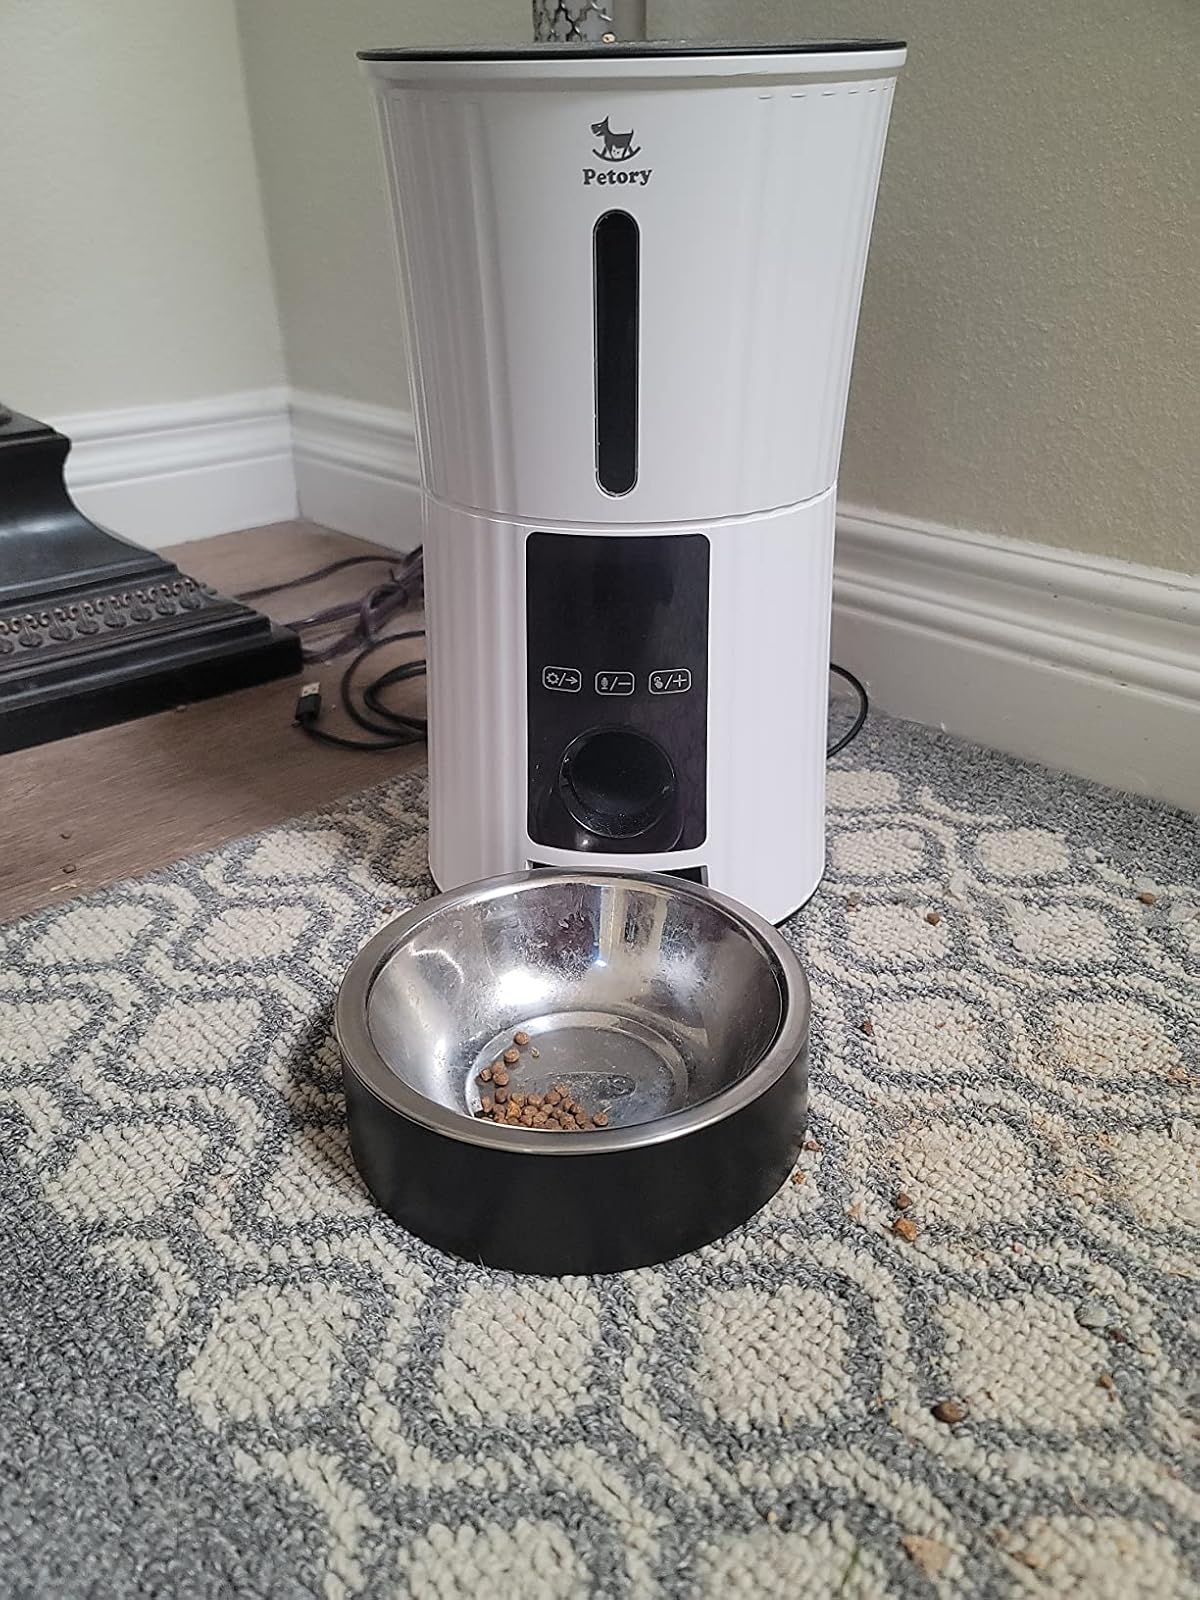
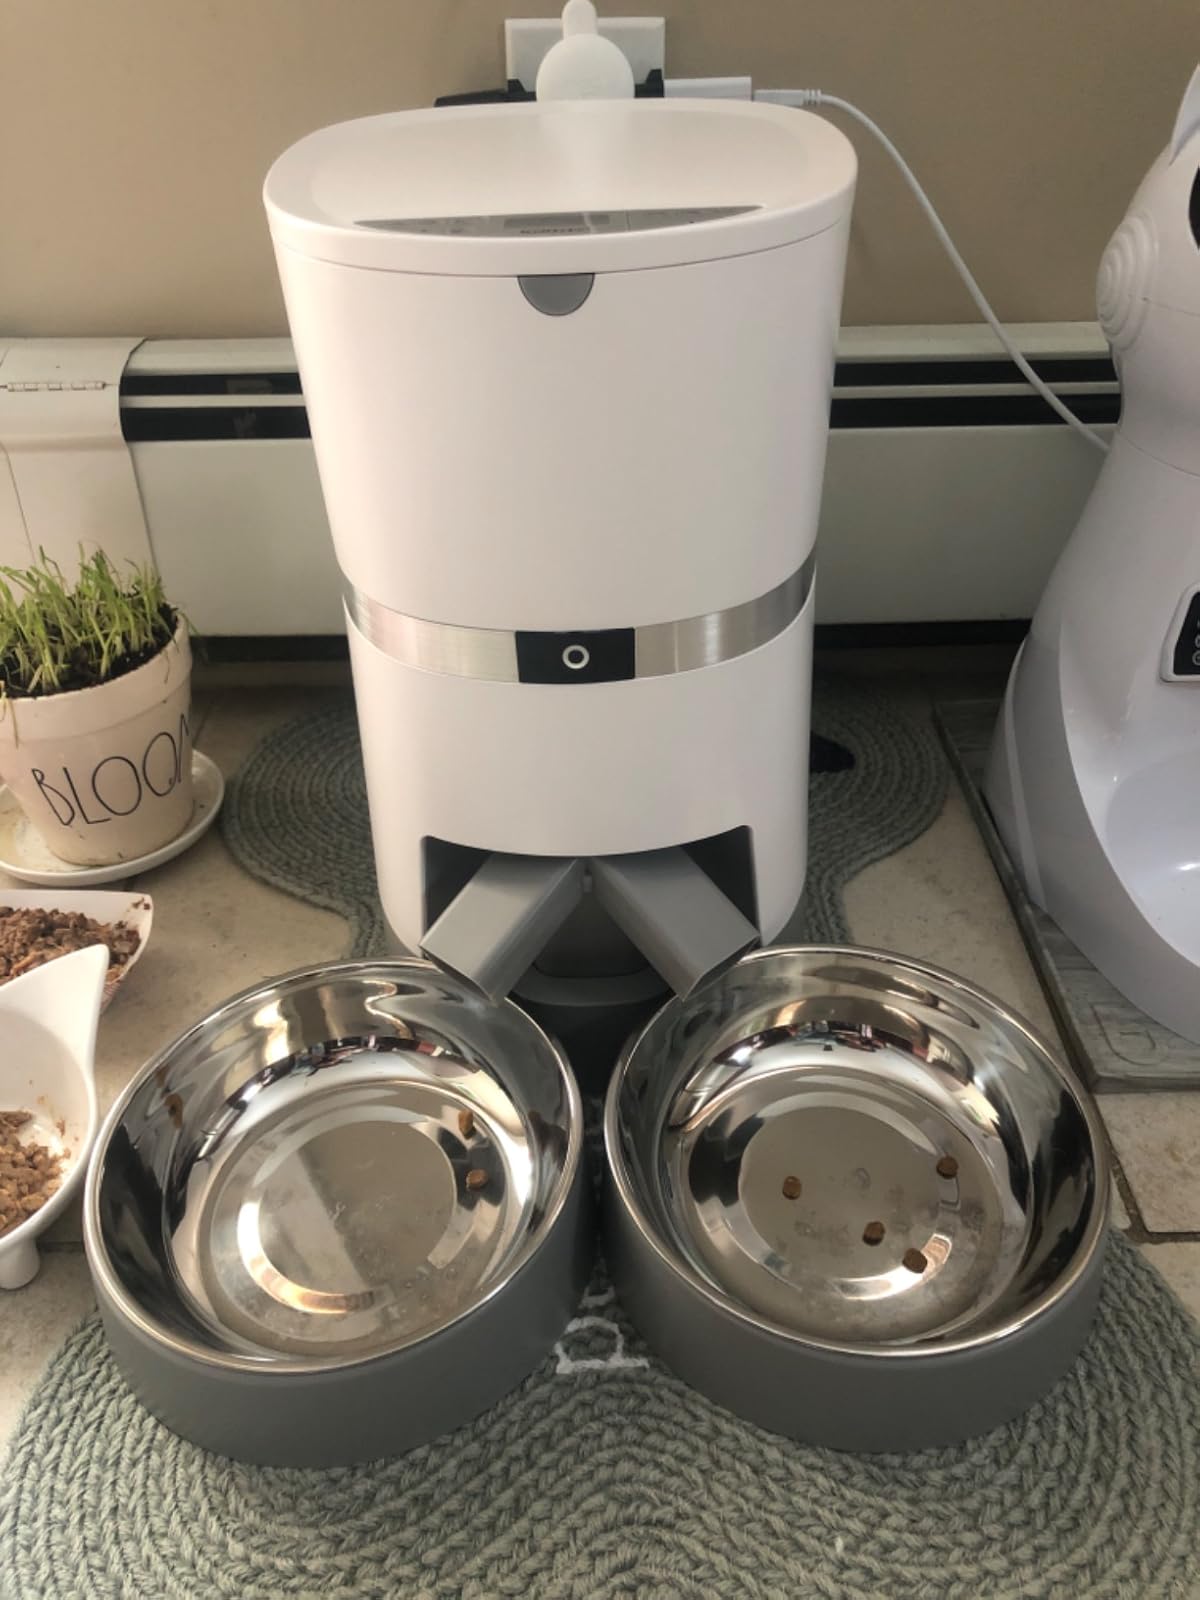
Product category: items_feeder
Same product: no